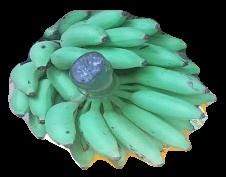
Variety: elakki-bale
Grade: grade2